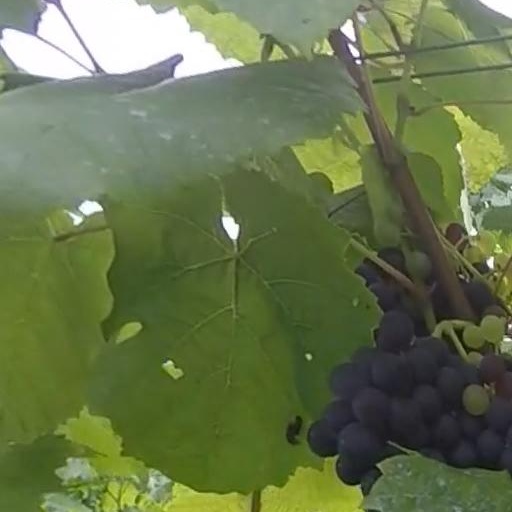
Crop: grape